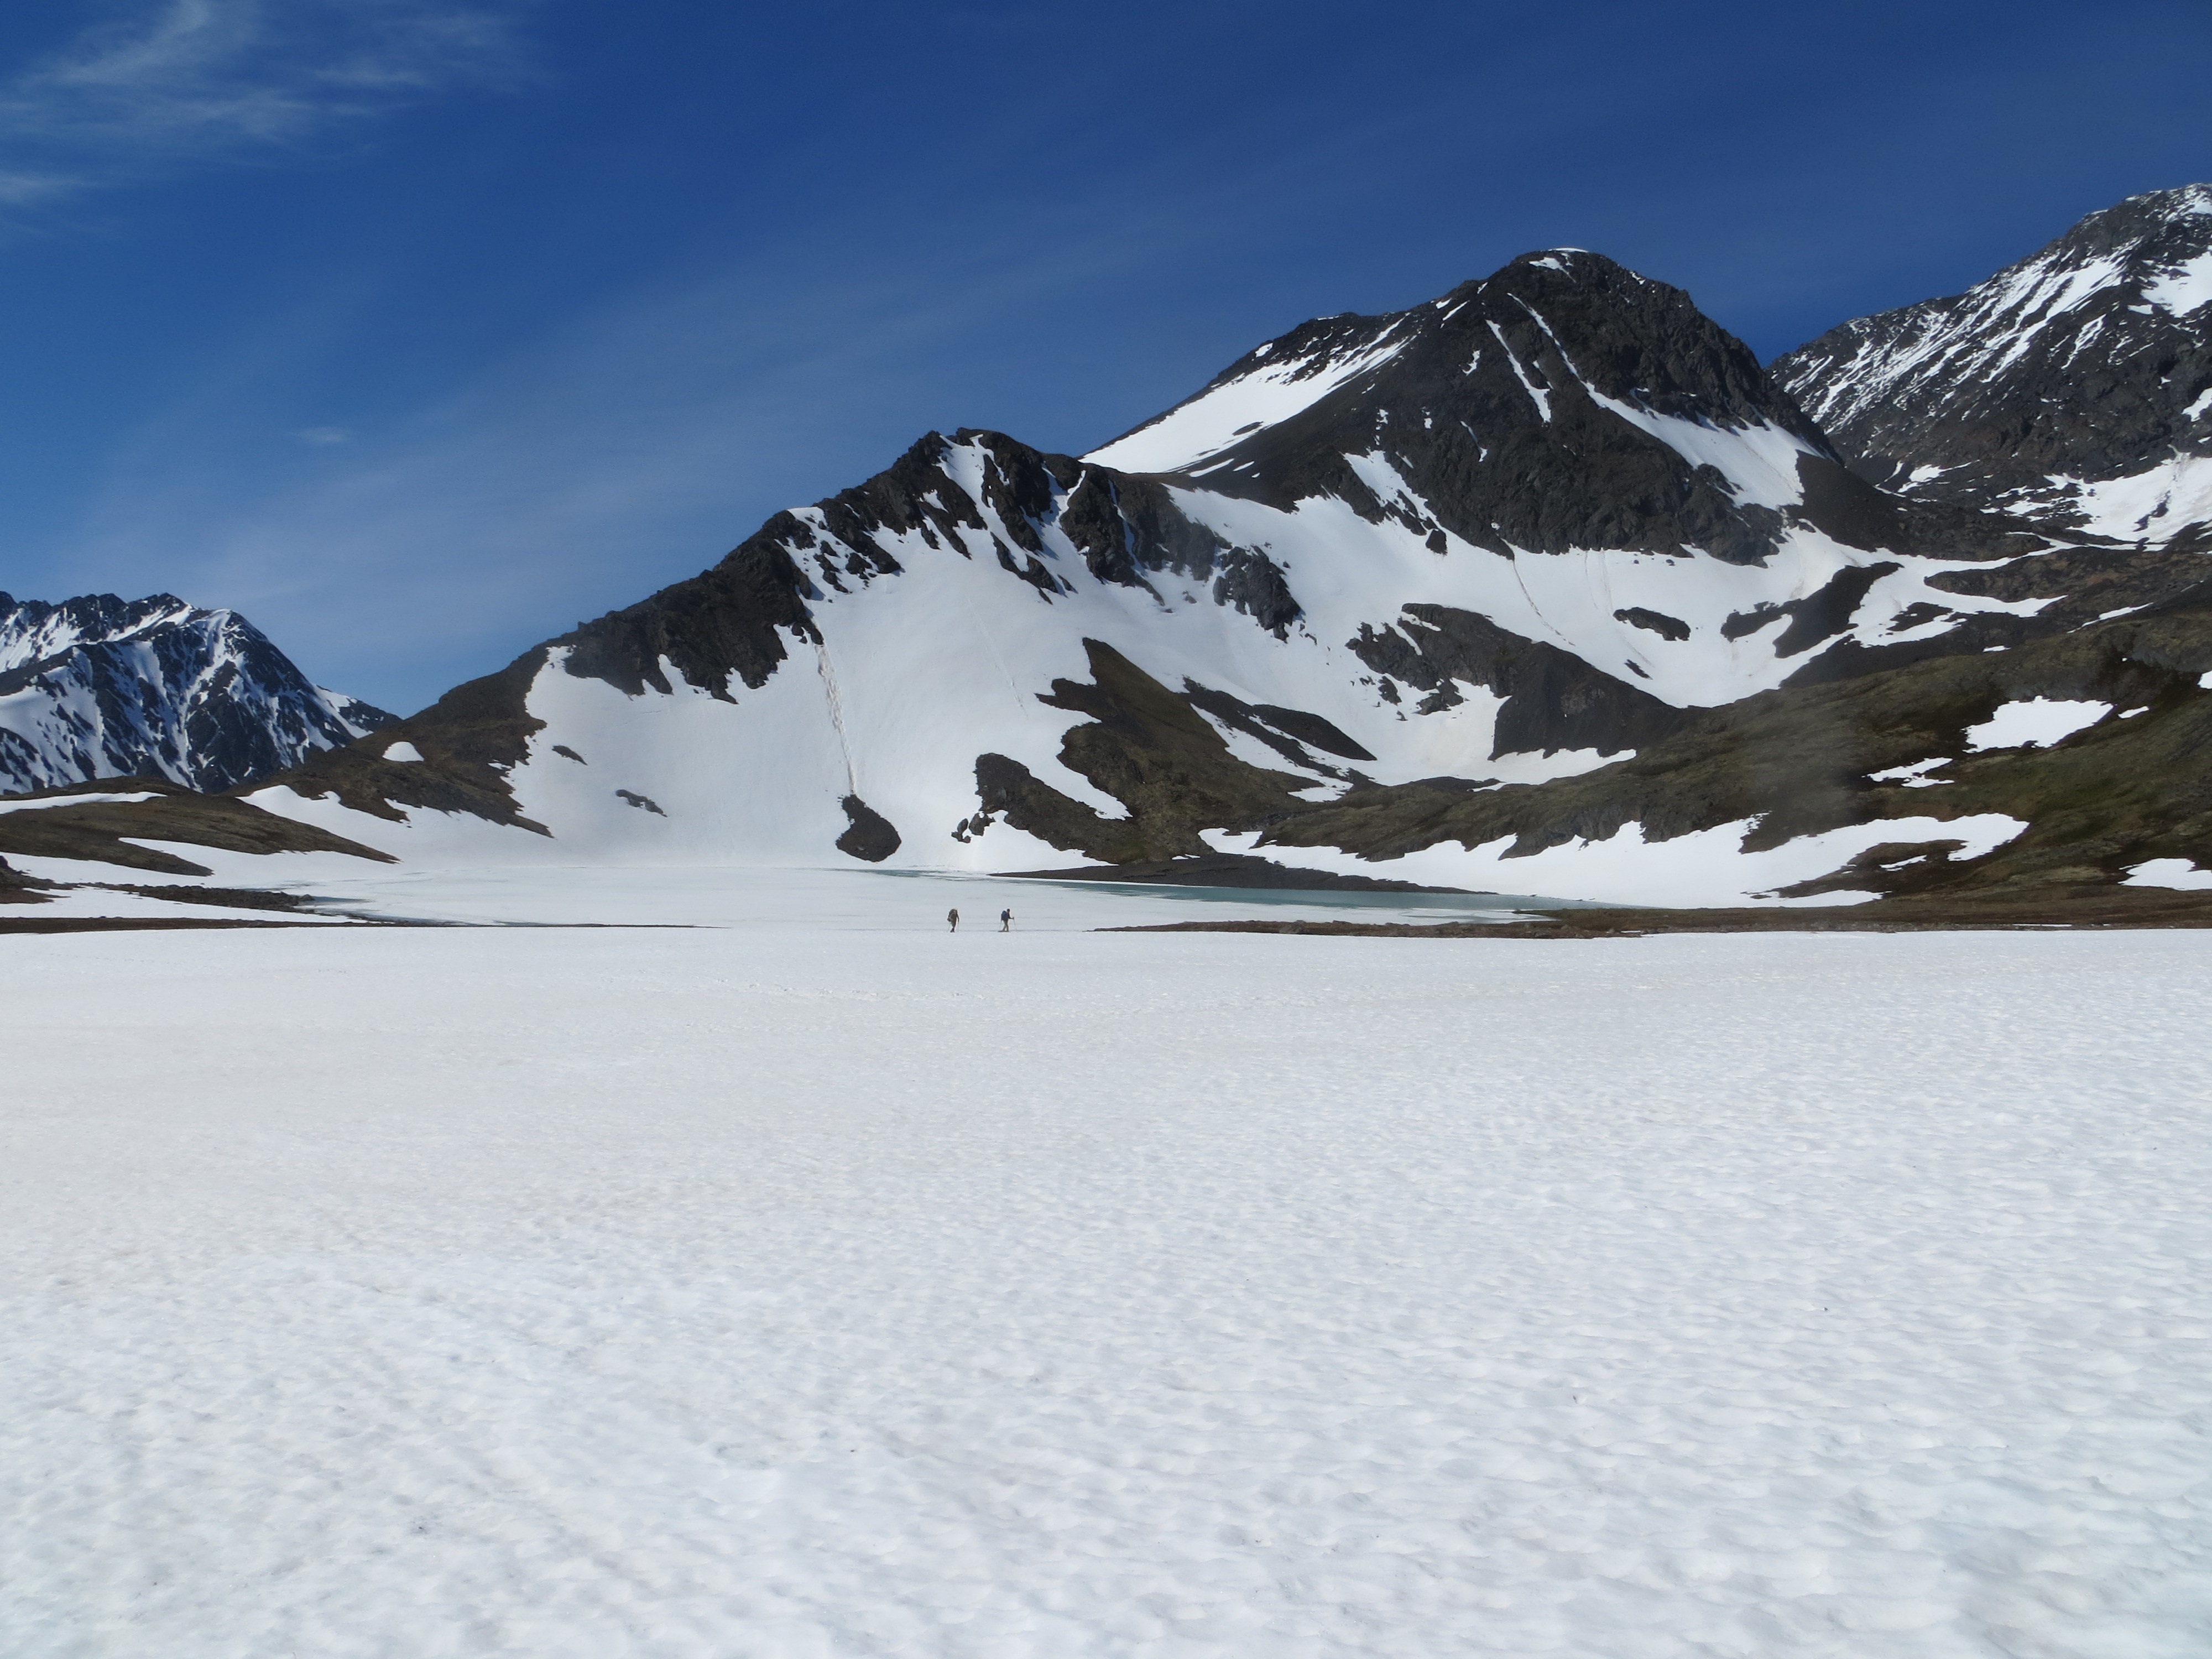
landscape, nature, outdoor, mountain, snow, winter, hiking, peak, mountain range, hike, scenery, weather, skiing, season, ridge, snow mountain, winter sport, resort, mountains, alps, ski, alaska, piste, landform, ski touring, ski mountaineering, mountainous landforms, geological phenomenon